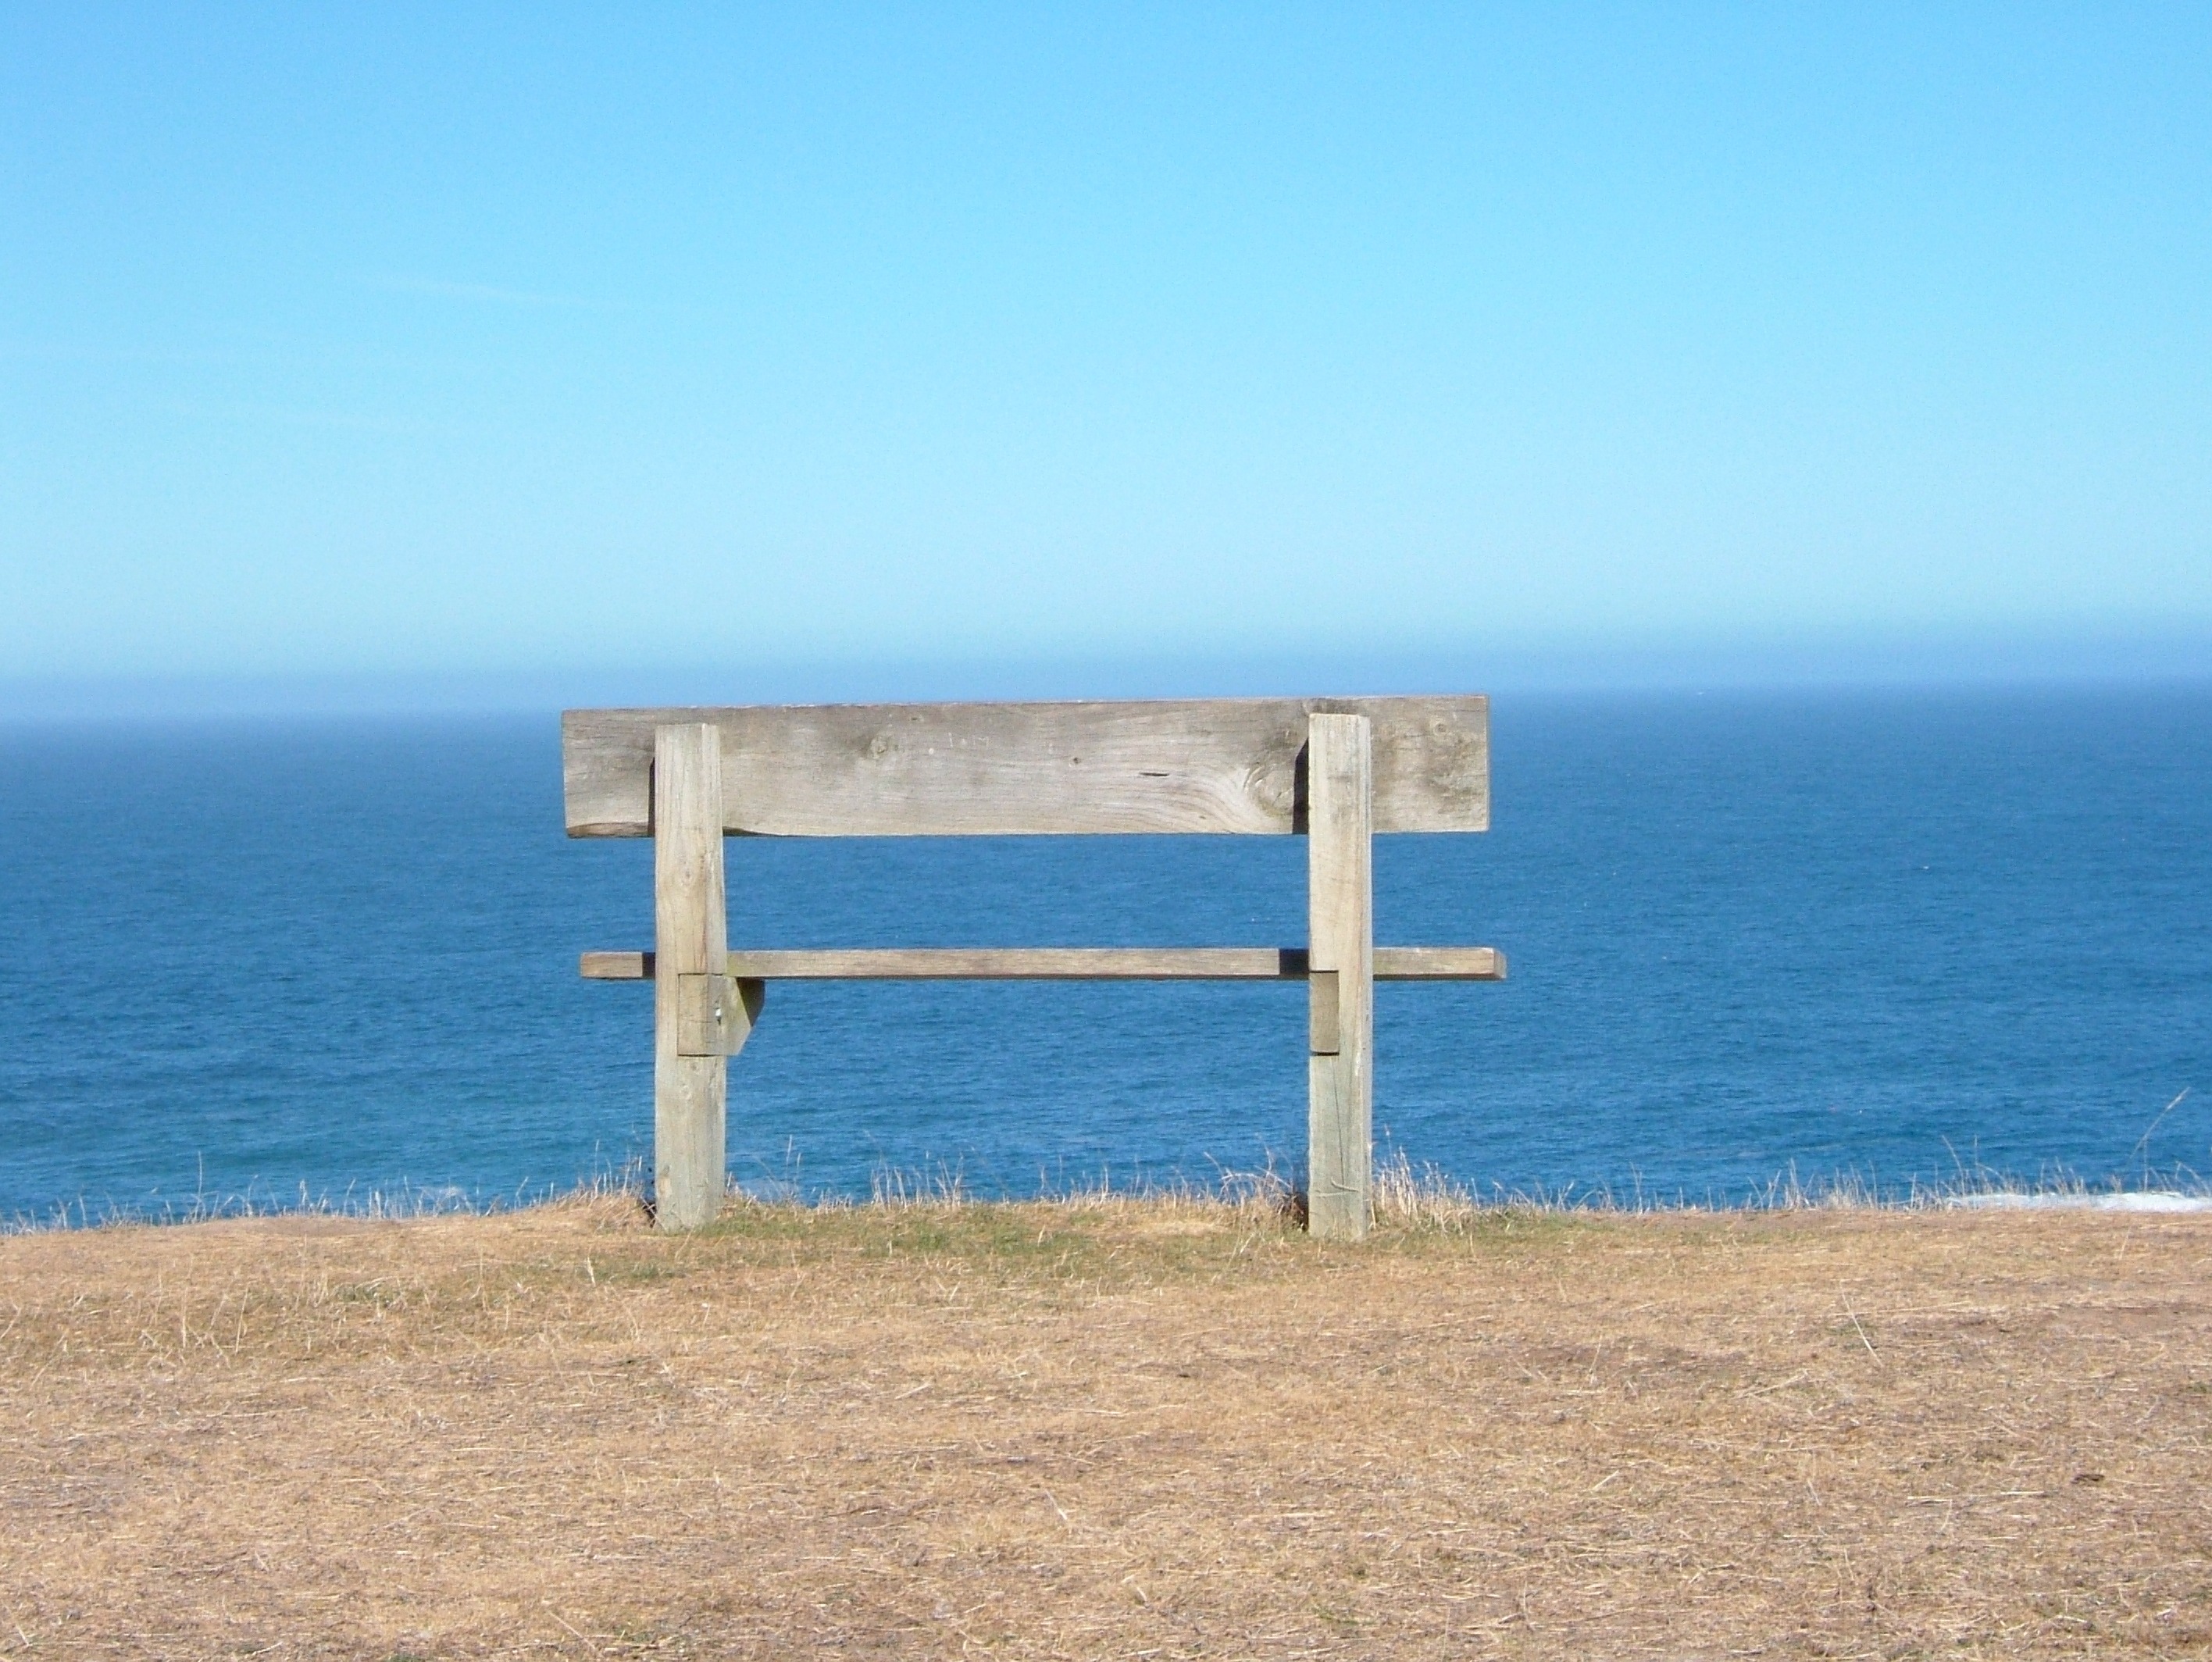
beach, sea, coast, water, sand, ocean, horizon, boardwalk, wood, shore, wave, pier, walkway, vacation, tower, bay, infinity, blue, rest, thoughtful, lonely, body of water, sit, look, wide, breakwater, cape, salt water